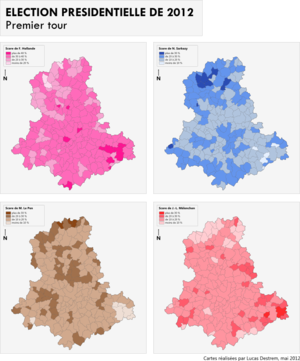
Carte des résultats par commune des 4 principaux candidats de l'élection présidentielle de 2012 en Haute-Vienne (1er tour)
La Haute-Vienne est un département fortement ancré à gauche, avec une prédominance du PCF jusque dans les années 1980, puis un glissement au profit du PS allié aux dissidents communistes de l'ADS. La droite, historiquement peu présente, a eu du mal à garder ses fiefs du nord du département entre les années 1990 et 2010, mais connaît depuis 2014 des succès limités mais notoires. Enfin, comme ailleurs en France, l'élection d'Emmanuel Macron en 2017 augure une période d'incertitudes pour les partis traditionnels.